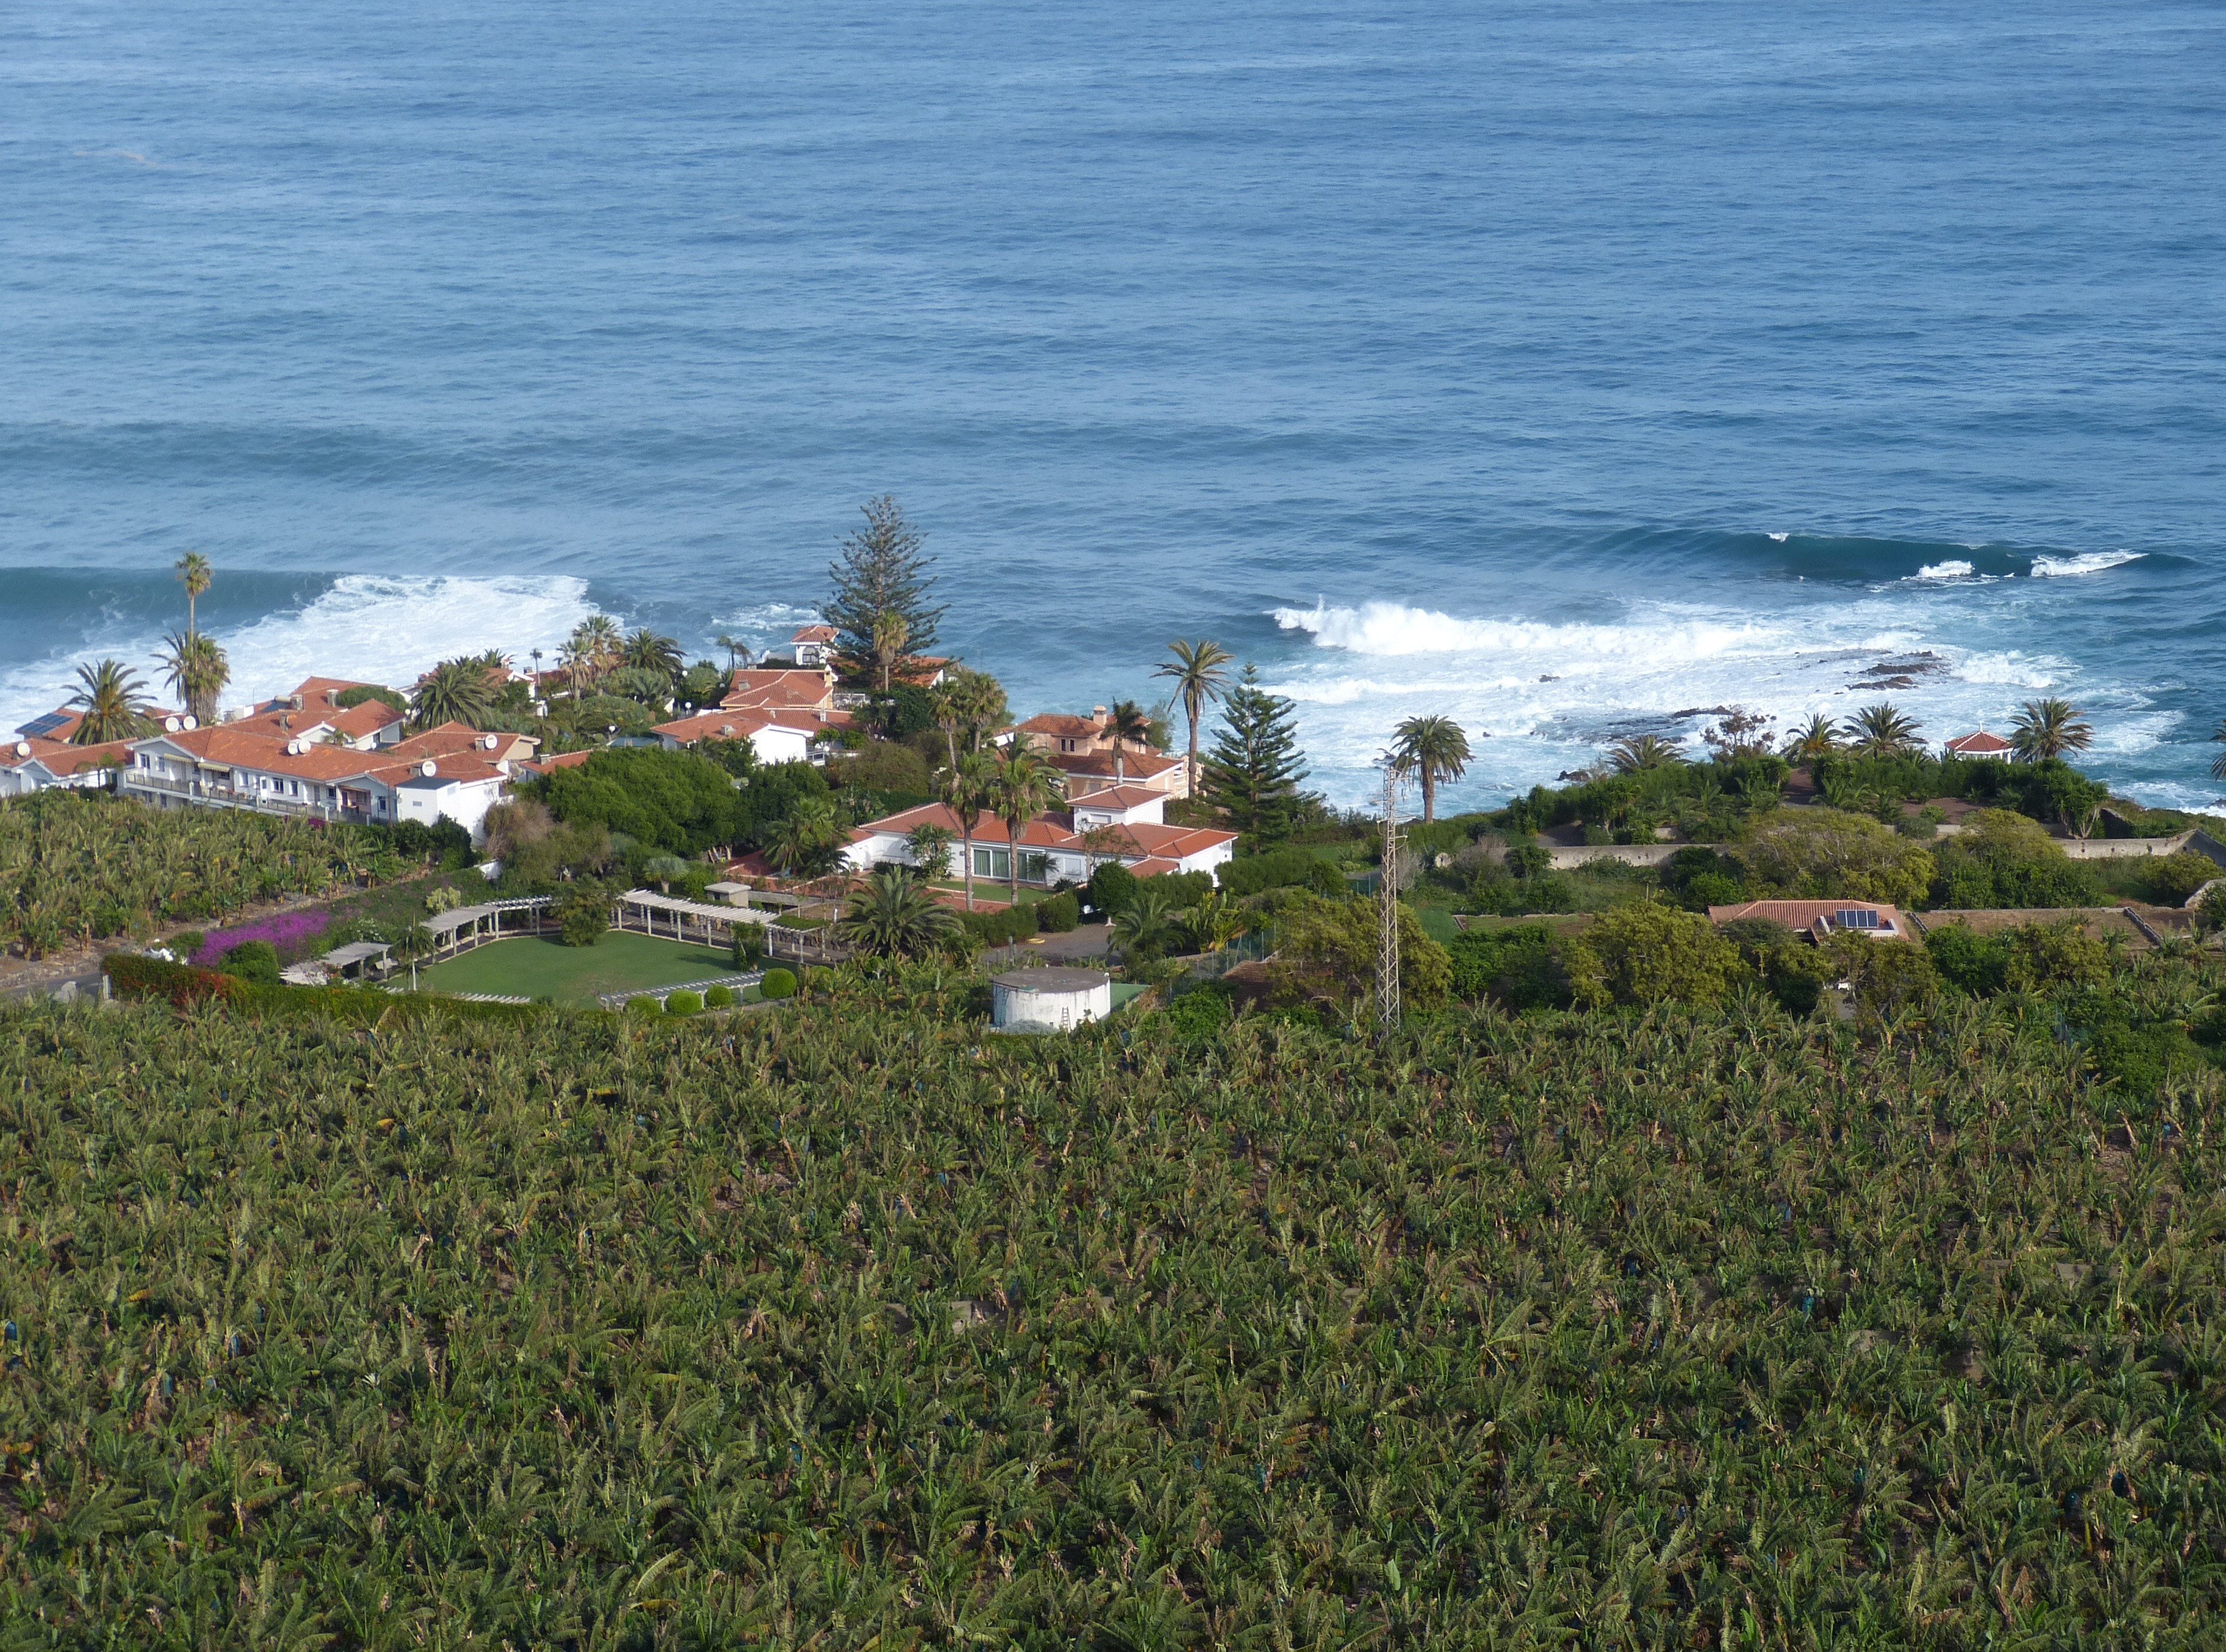
beach, landscape, sea, coast, nature, ocean, horizon, farm, fruit, shore, wave, view, vacation, cliff, bay, agriculture, banana, terrain, spain, outlook, plantation, tenerife, cape, canary islands